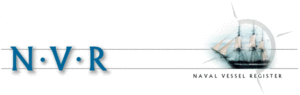
Logo du Naval Vessel Register.
Le Naval Vessel Register est l'inventaire officiel de tous les navires et bâtiments sous le commandement de l'United States Navy, la marine de guerre des États-Unis d'Amérique. Il contient des informations sur ces navires, de leur commande à leur fin de vie, jusqu'à leur mise à disposition. Il inclut également les navires qui ont été retirés du registre des navires en service mais qui n'ont pas été vendus, transférés à un autre gouvernement ou cédés d'une autre manière à un autre organisme. Les navires datant d'avant 1987 ne sont en conséquence pas présents dans ce registre mais sont petit à petit inclus.